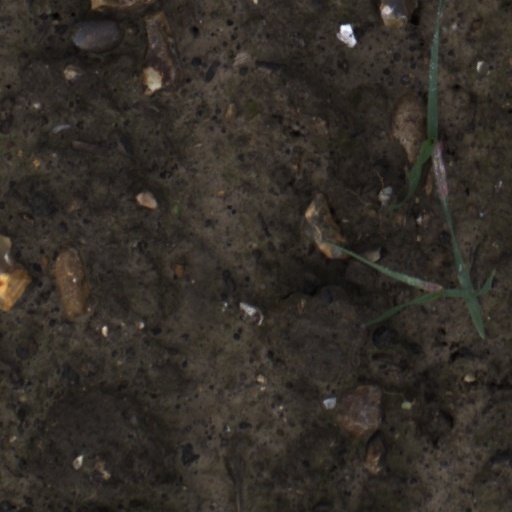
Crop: wheat